Fabio Fognini

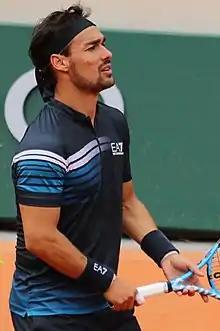
Fognini at the 2019 French Open

Fognini started his 2018 season at the Sydney International, where he reached the semi-finals and was defeated by the eventual champion, Daniil Medvedev in three sets despite being up a set and a break.